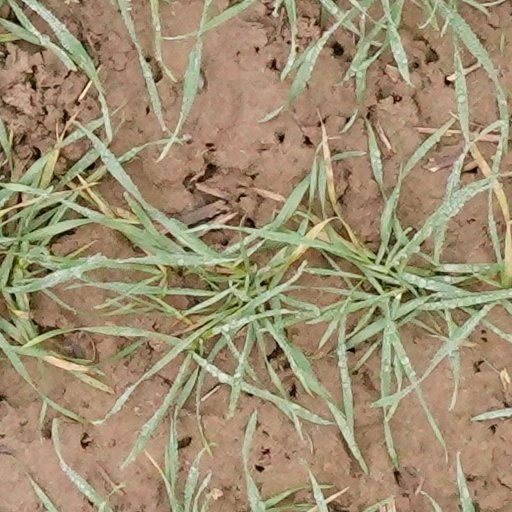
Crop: wheat